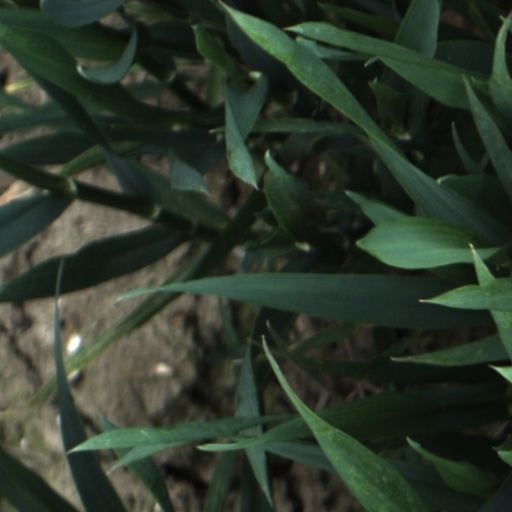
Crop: wheat